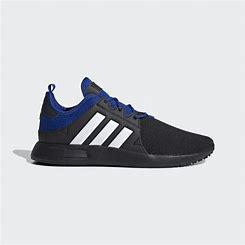
Brand: Adidas
Model: _plr